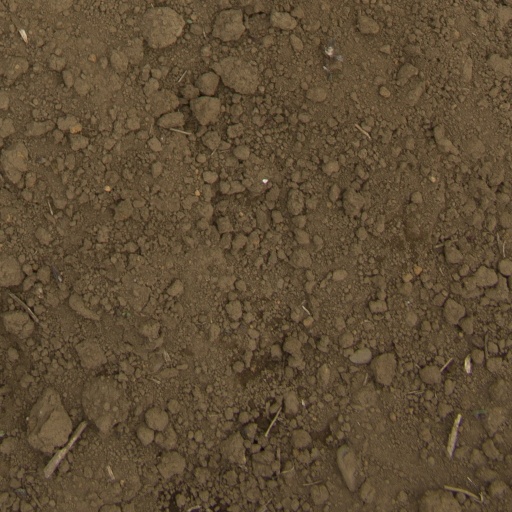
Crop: Jerusalem artichoke